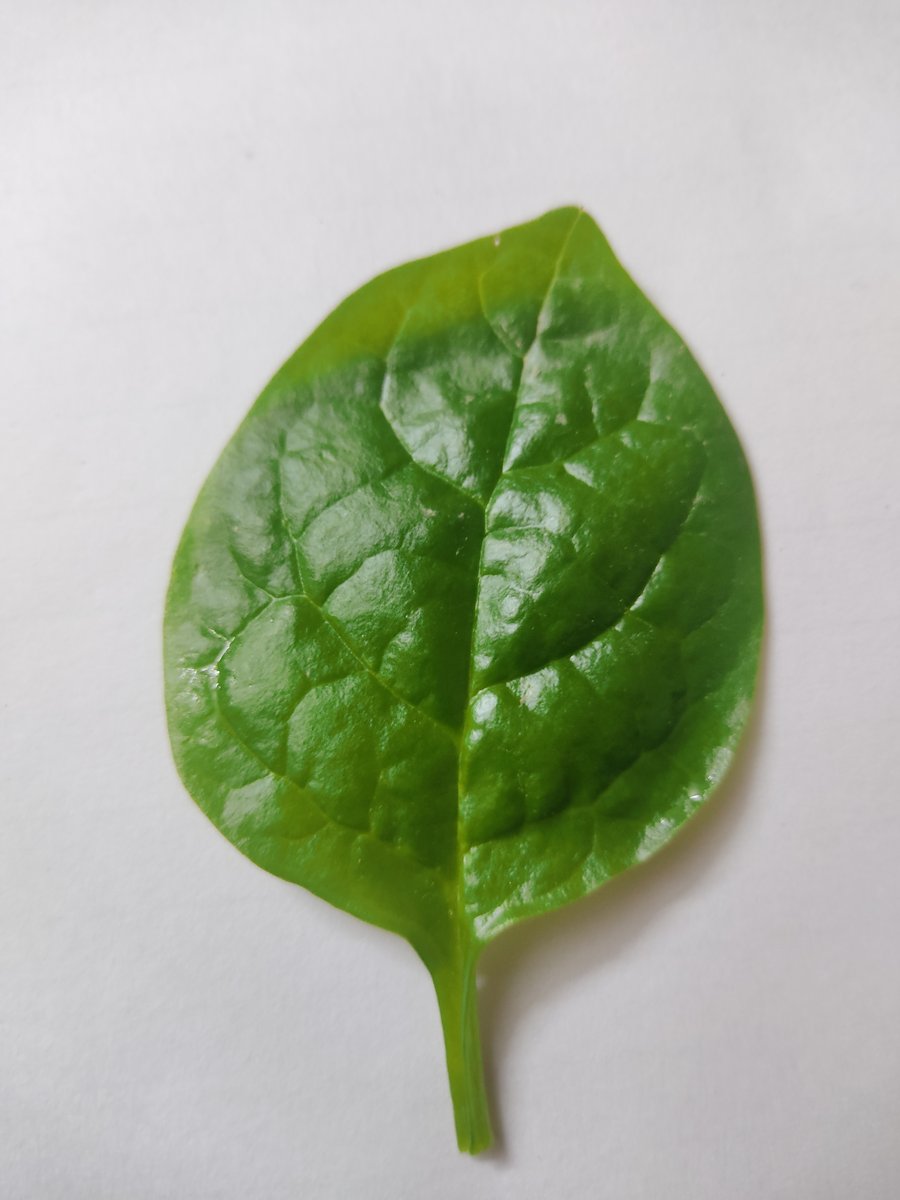
Label: Healthy-Leaf